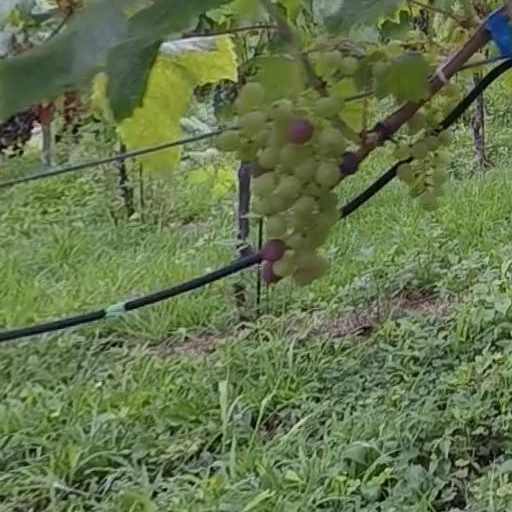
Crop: grape